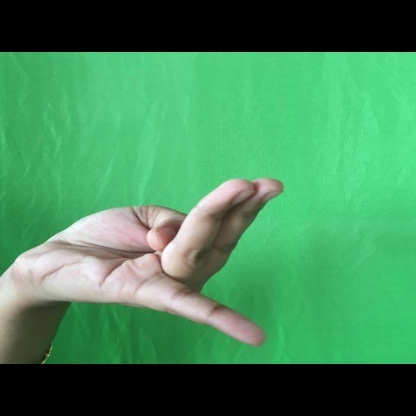
Mudra: Chaturam